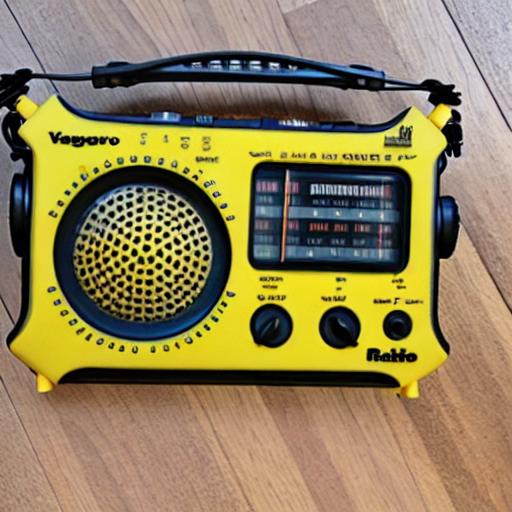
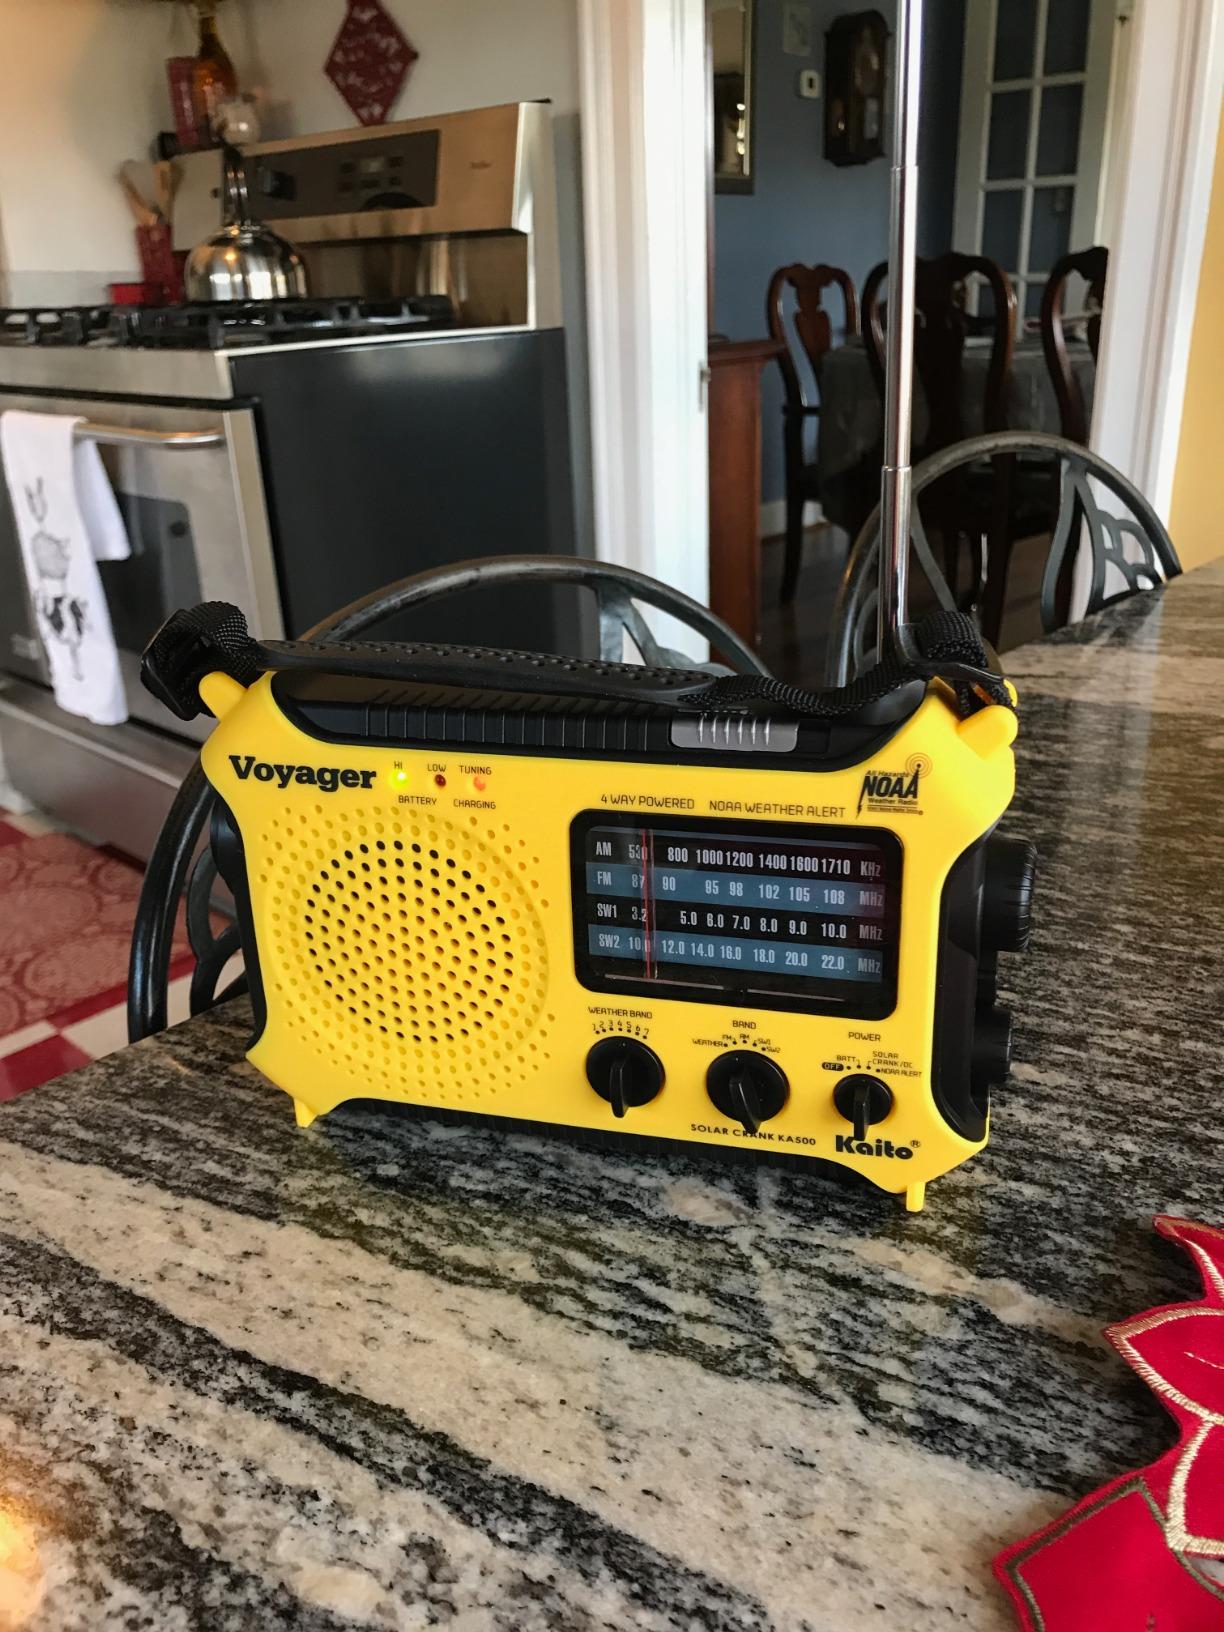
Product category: radio
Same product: no